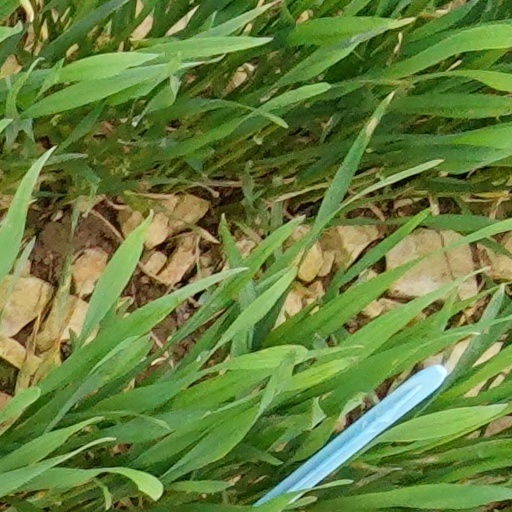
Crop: wheat